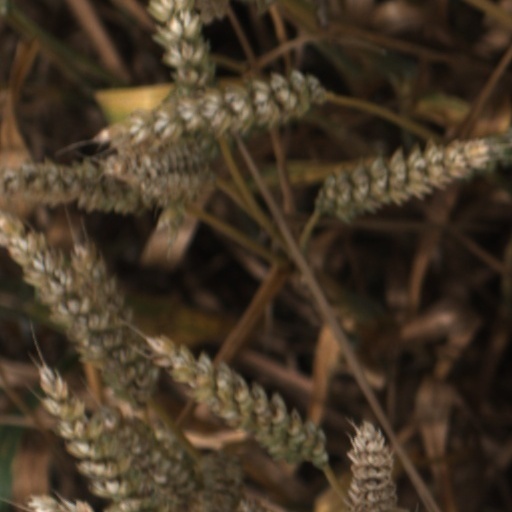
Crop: wheat